2014–15 Real Madrid CF season

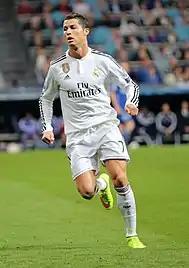
Cristiano Ronaldo in action against Schalke 04

A goal from Ronaldo, which made him the first player to score over 30 goals in five consecutive seasons in a European top league, was not enough to get past Villarreal, as the game ended 1–1.